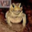
Label: frog